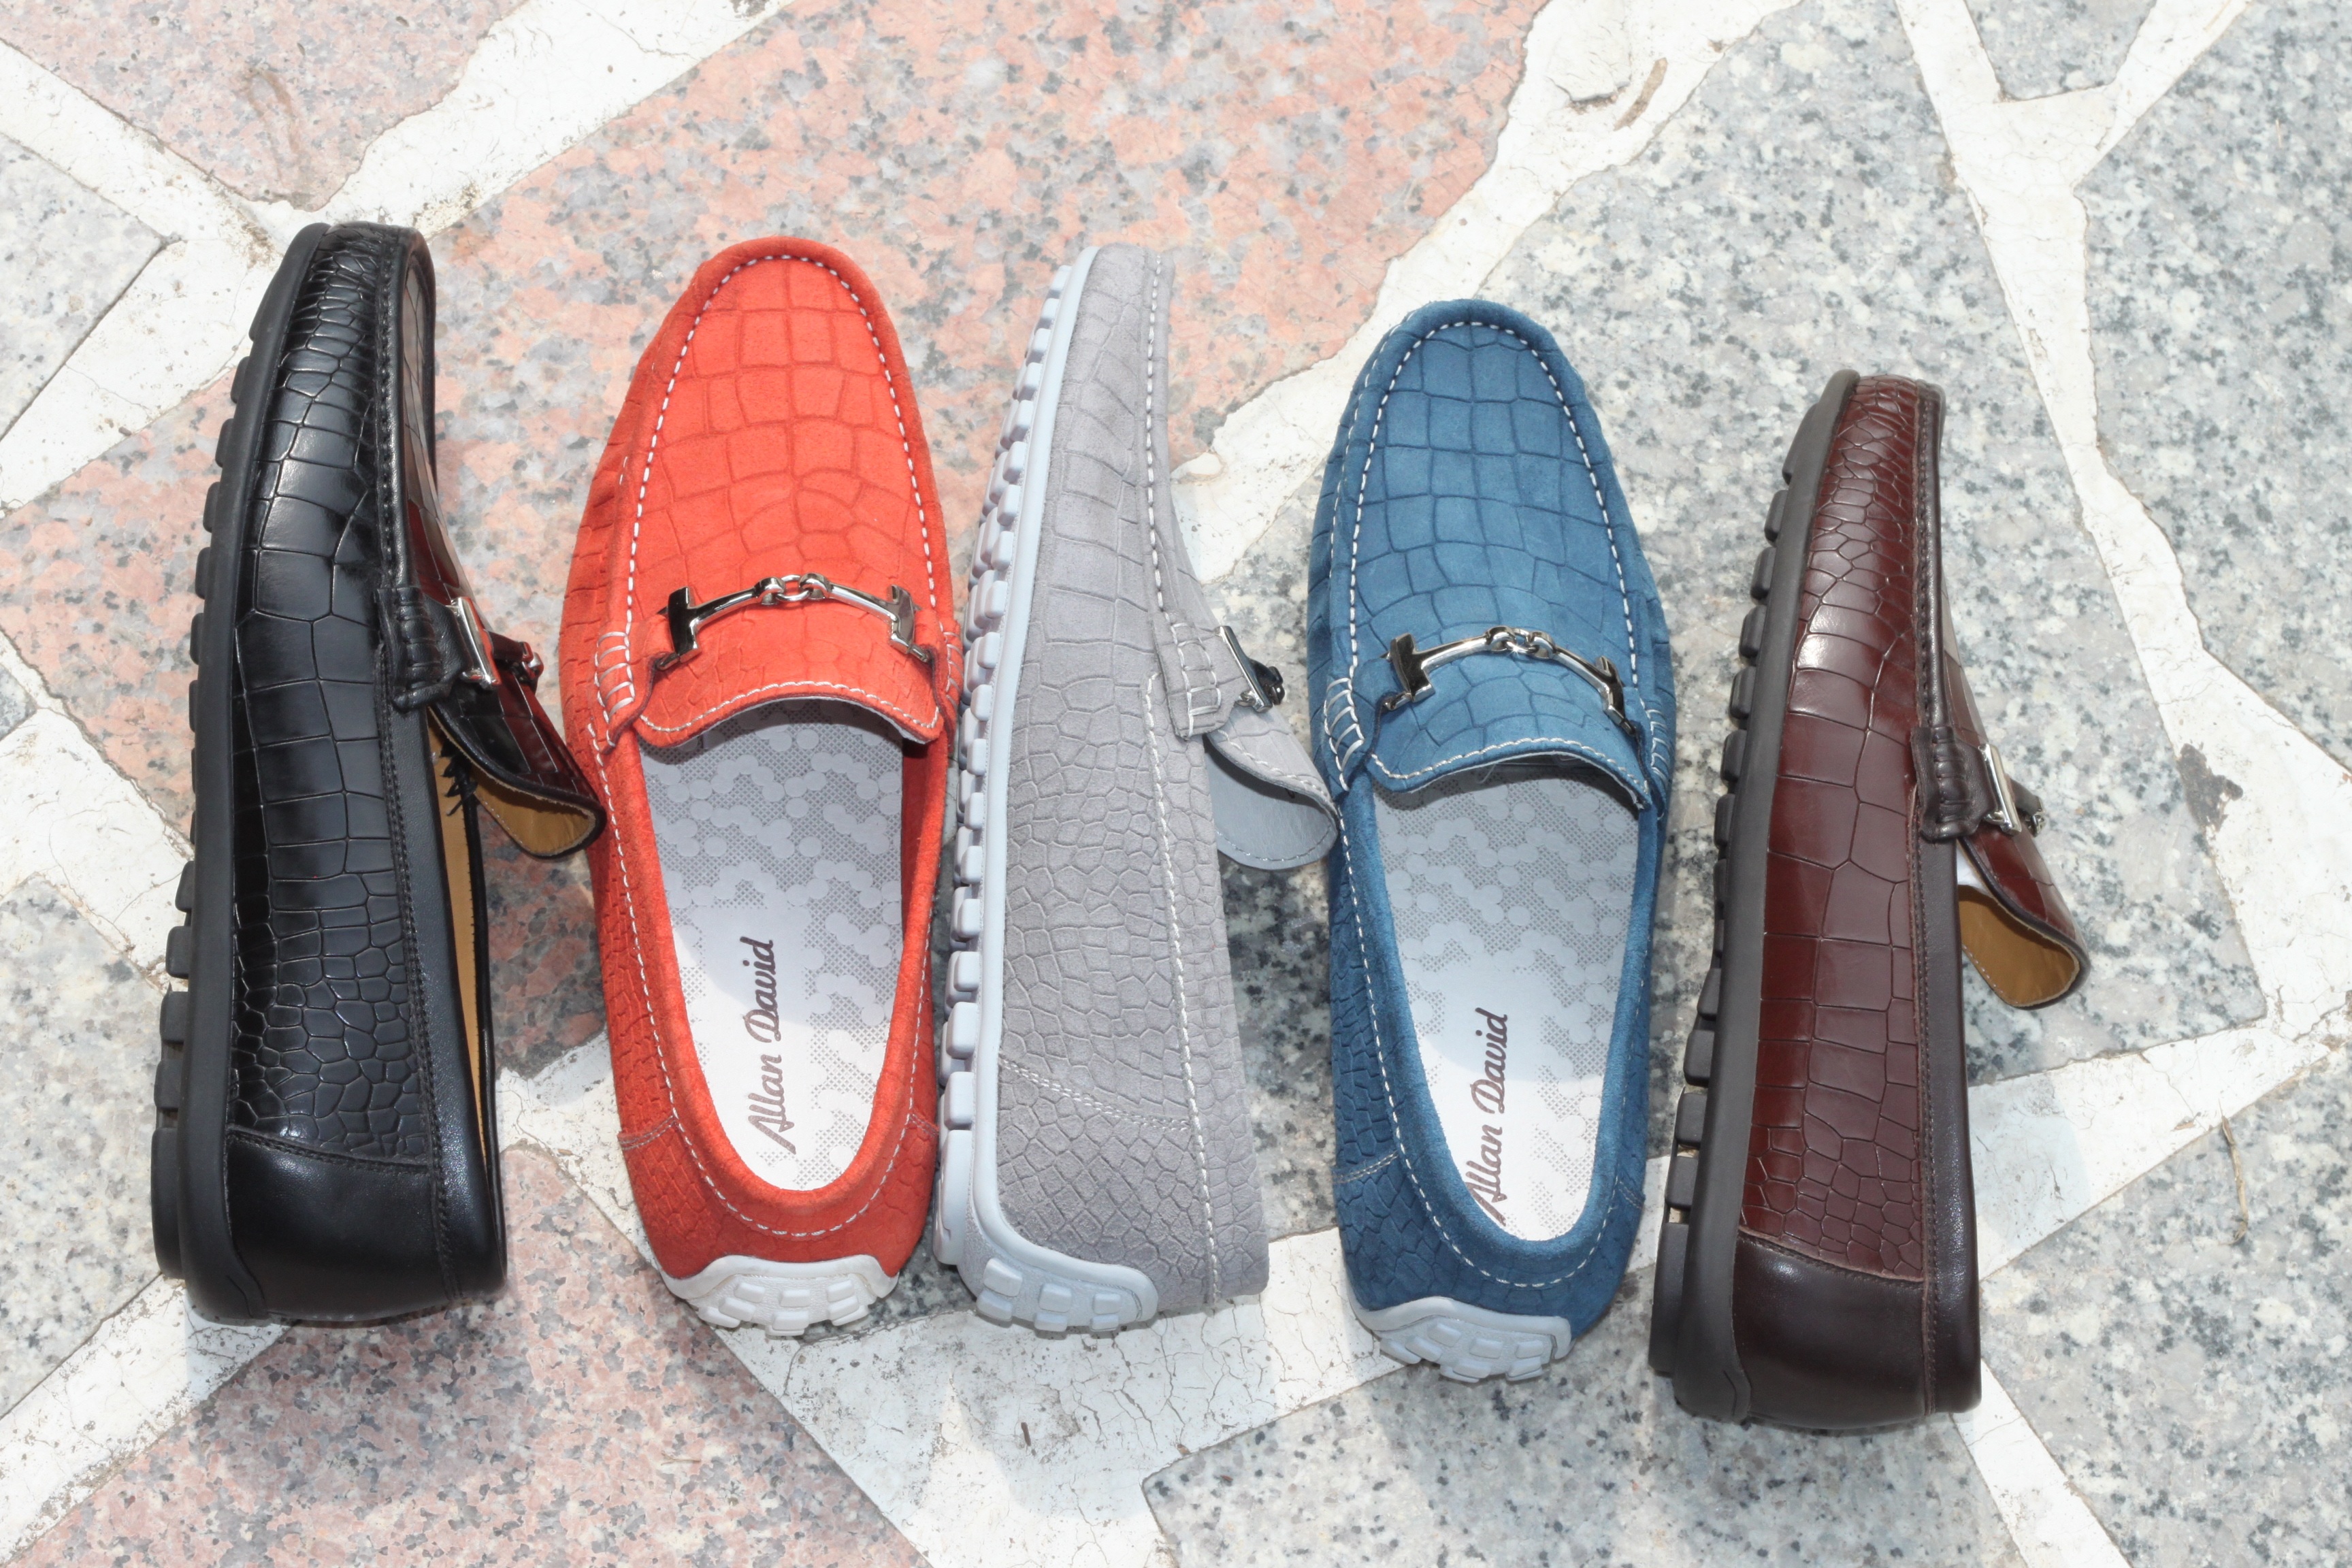
shoe, leather, driving, leg, spring, red, fashion, sneakers, footwear, men's shoes, outdoor shoe